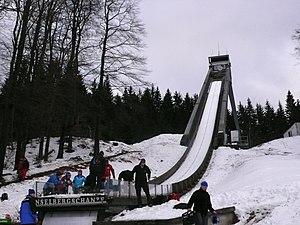
Le tremplin ""Inselbergschanze"" de Brotterode